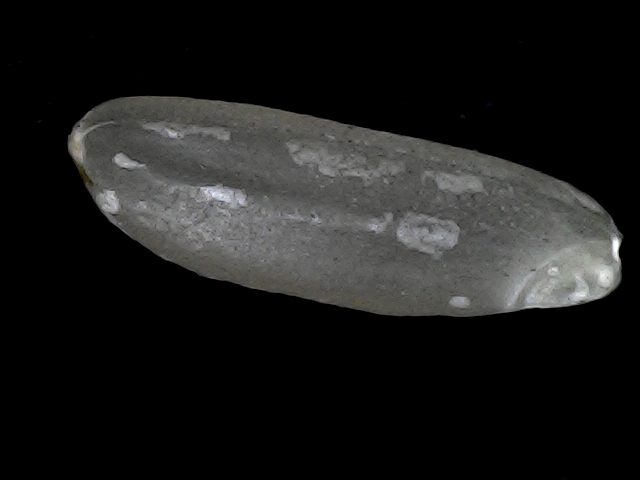
Rice variety: BD56